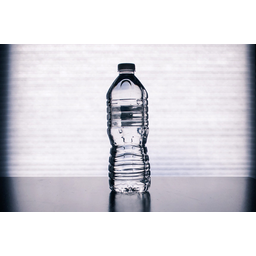
Label: bottles